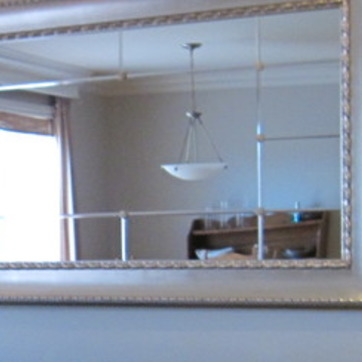
Material: mirror